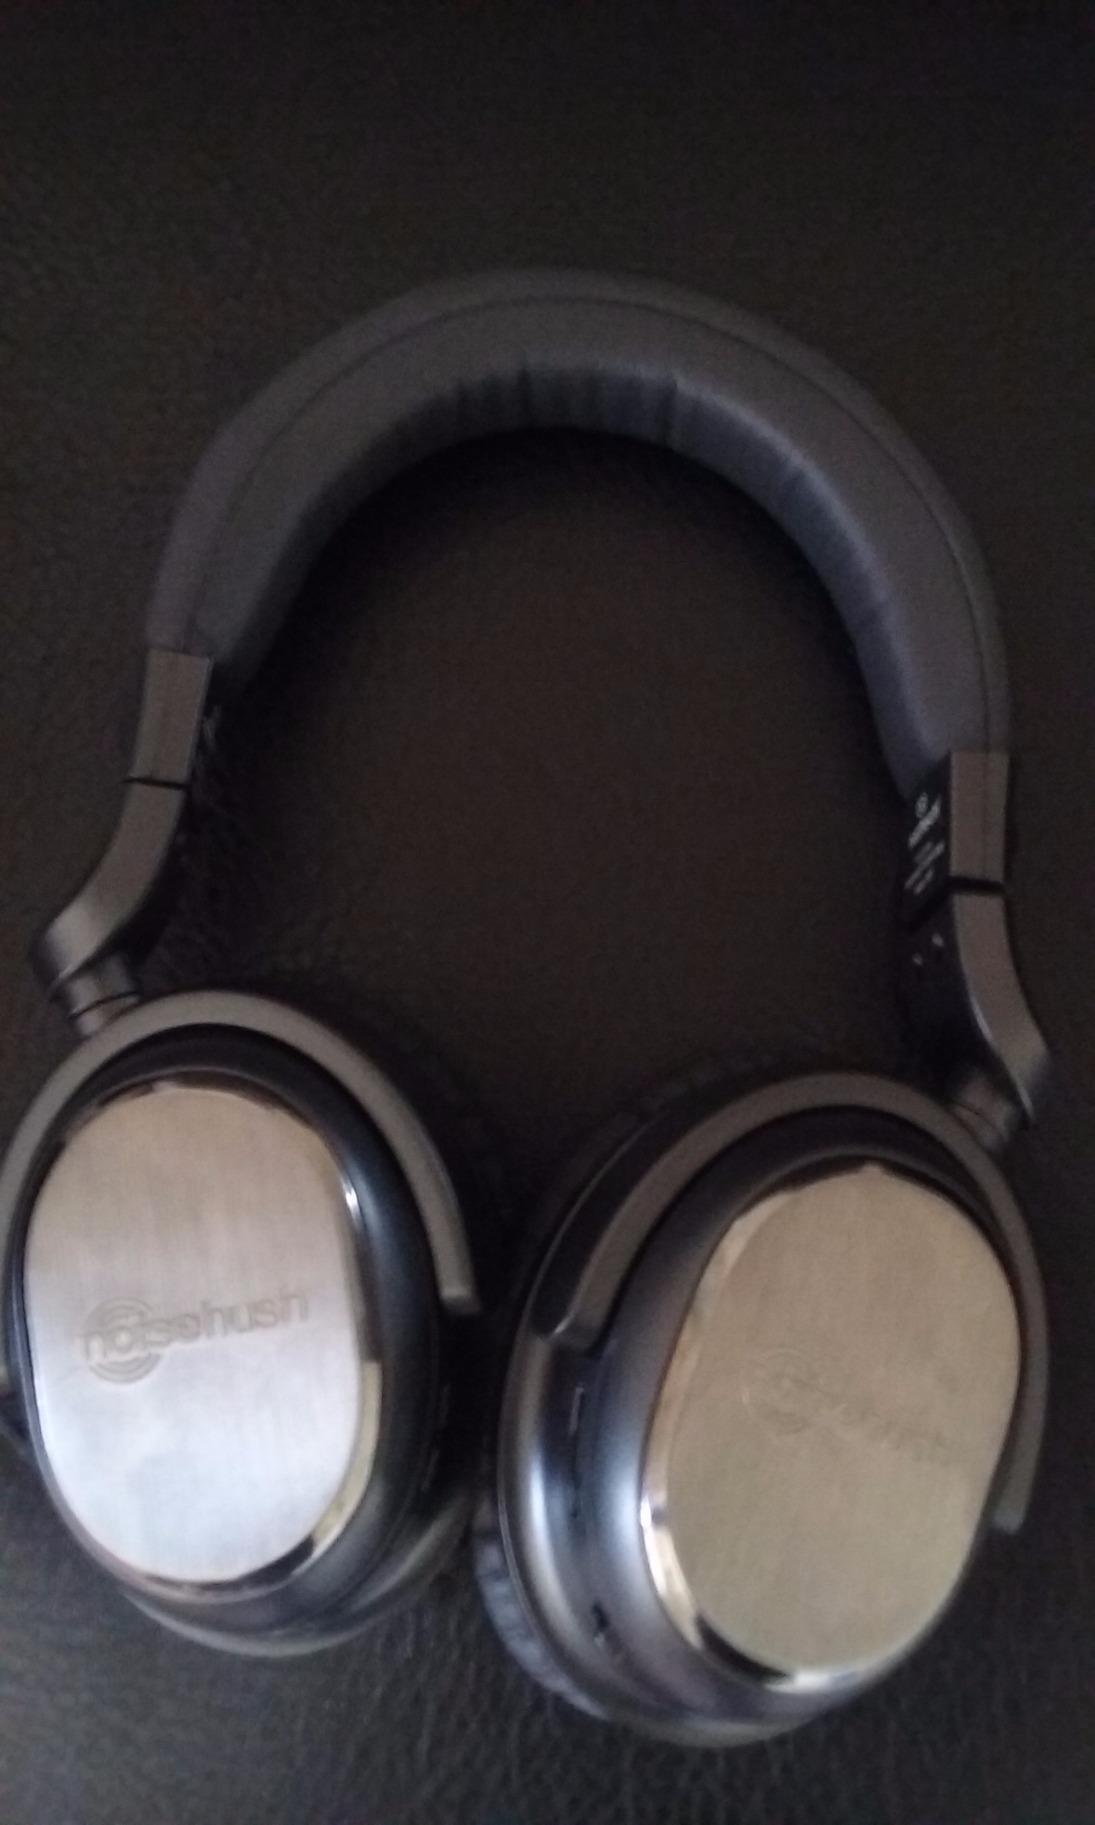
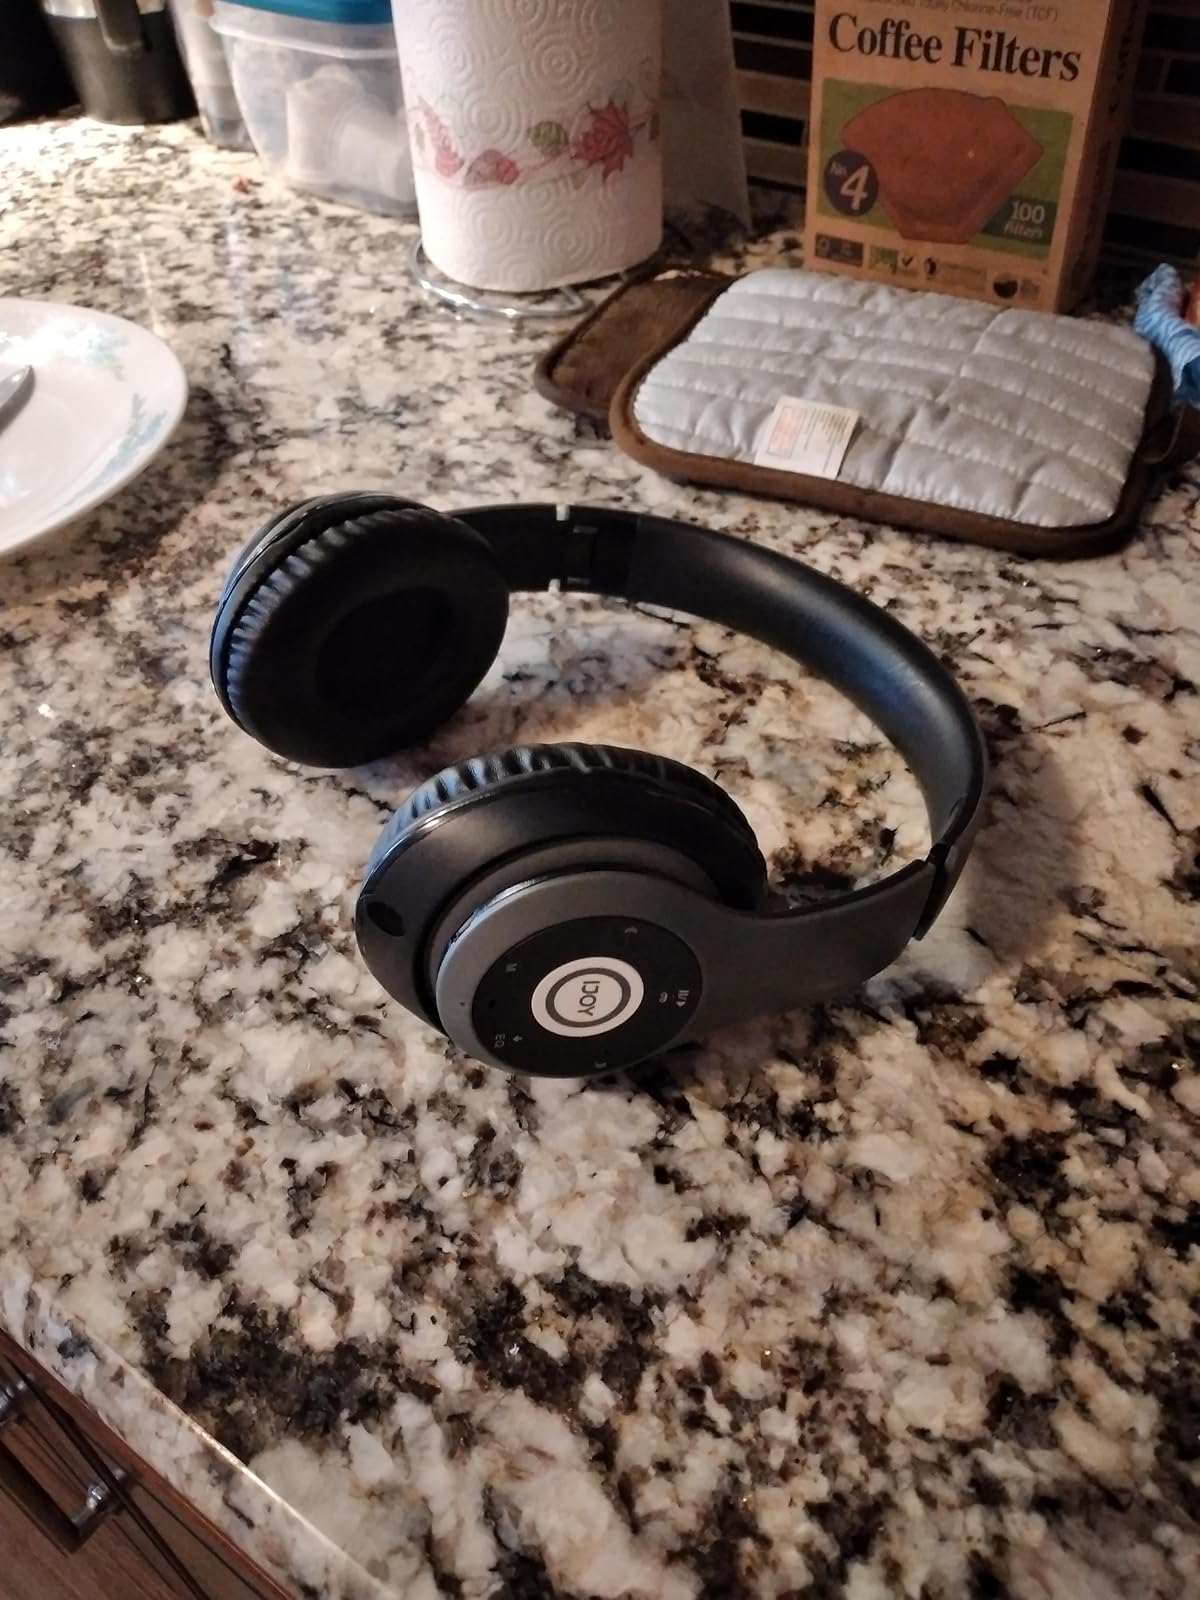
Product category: headphones
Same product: no